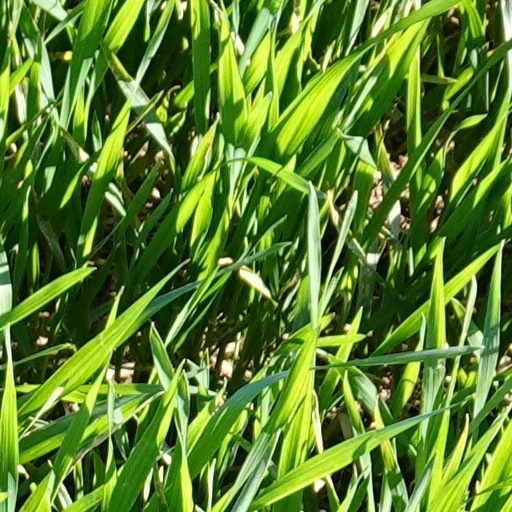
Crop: wheat